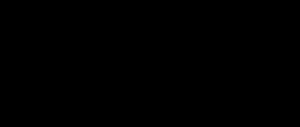
Une formation aux premiers secours est une formation destinée à permettre à une personne d'intervenir en équipe et avec du matériel sur un malaise ou un accident, en effectuant des actes de prompt secours, c'est-à-dire ne comprenant pas d'administration de médicament ni de geste invasif.
Les formations de base aux premiers secours sont des formations courtes permettant d'assimiler la conduite à tenir dans le cas d'un événement imprévu pouvant mettre en danger la vie d'une personne. On distingue en général trois niveaux de formation :